20th Minesweeping Flotilla (Australia)

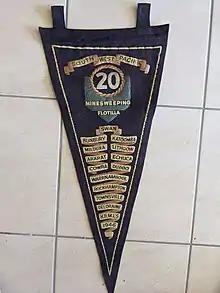
Pennant of the 20th Minesweeping Flotilla

The 20th Minesweeping Flotilla was a Royal Australian Navy minesweeping flotilla that operated during the Second World War. Formed on 9 December 1939 and styled in the naming convention for minesweeping flotilla names used by the Royal Navy, the flotilla consisted of HMAS "Swan", "Yarra", "Doomba" and "Orara". The makeup of the flotilla changed during the course of the war.